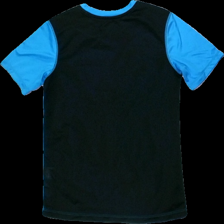
View: back
Type: T-shirt
Category: Children
Brand: Soc (Stadium)
Colors: Black, Blue
Material: 100% polyester
Pattern: Geometric print
Cut: Regular
Size: 146
Season: All
Trend: Sports
Damage location: bottom center
Damage 2 location: bottom right
Damage 3 location: bottom left
Price range: <50
Recommended usage: Export
Description: två färgad tränings t-shirt med "rutor", nopprig